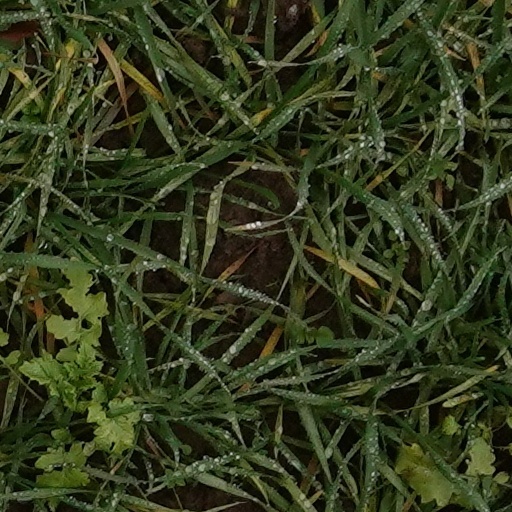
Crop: wheat